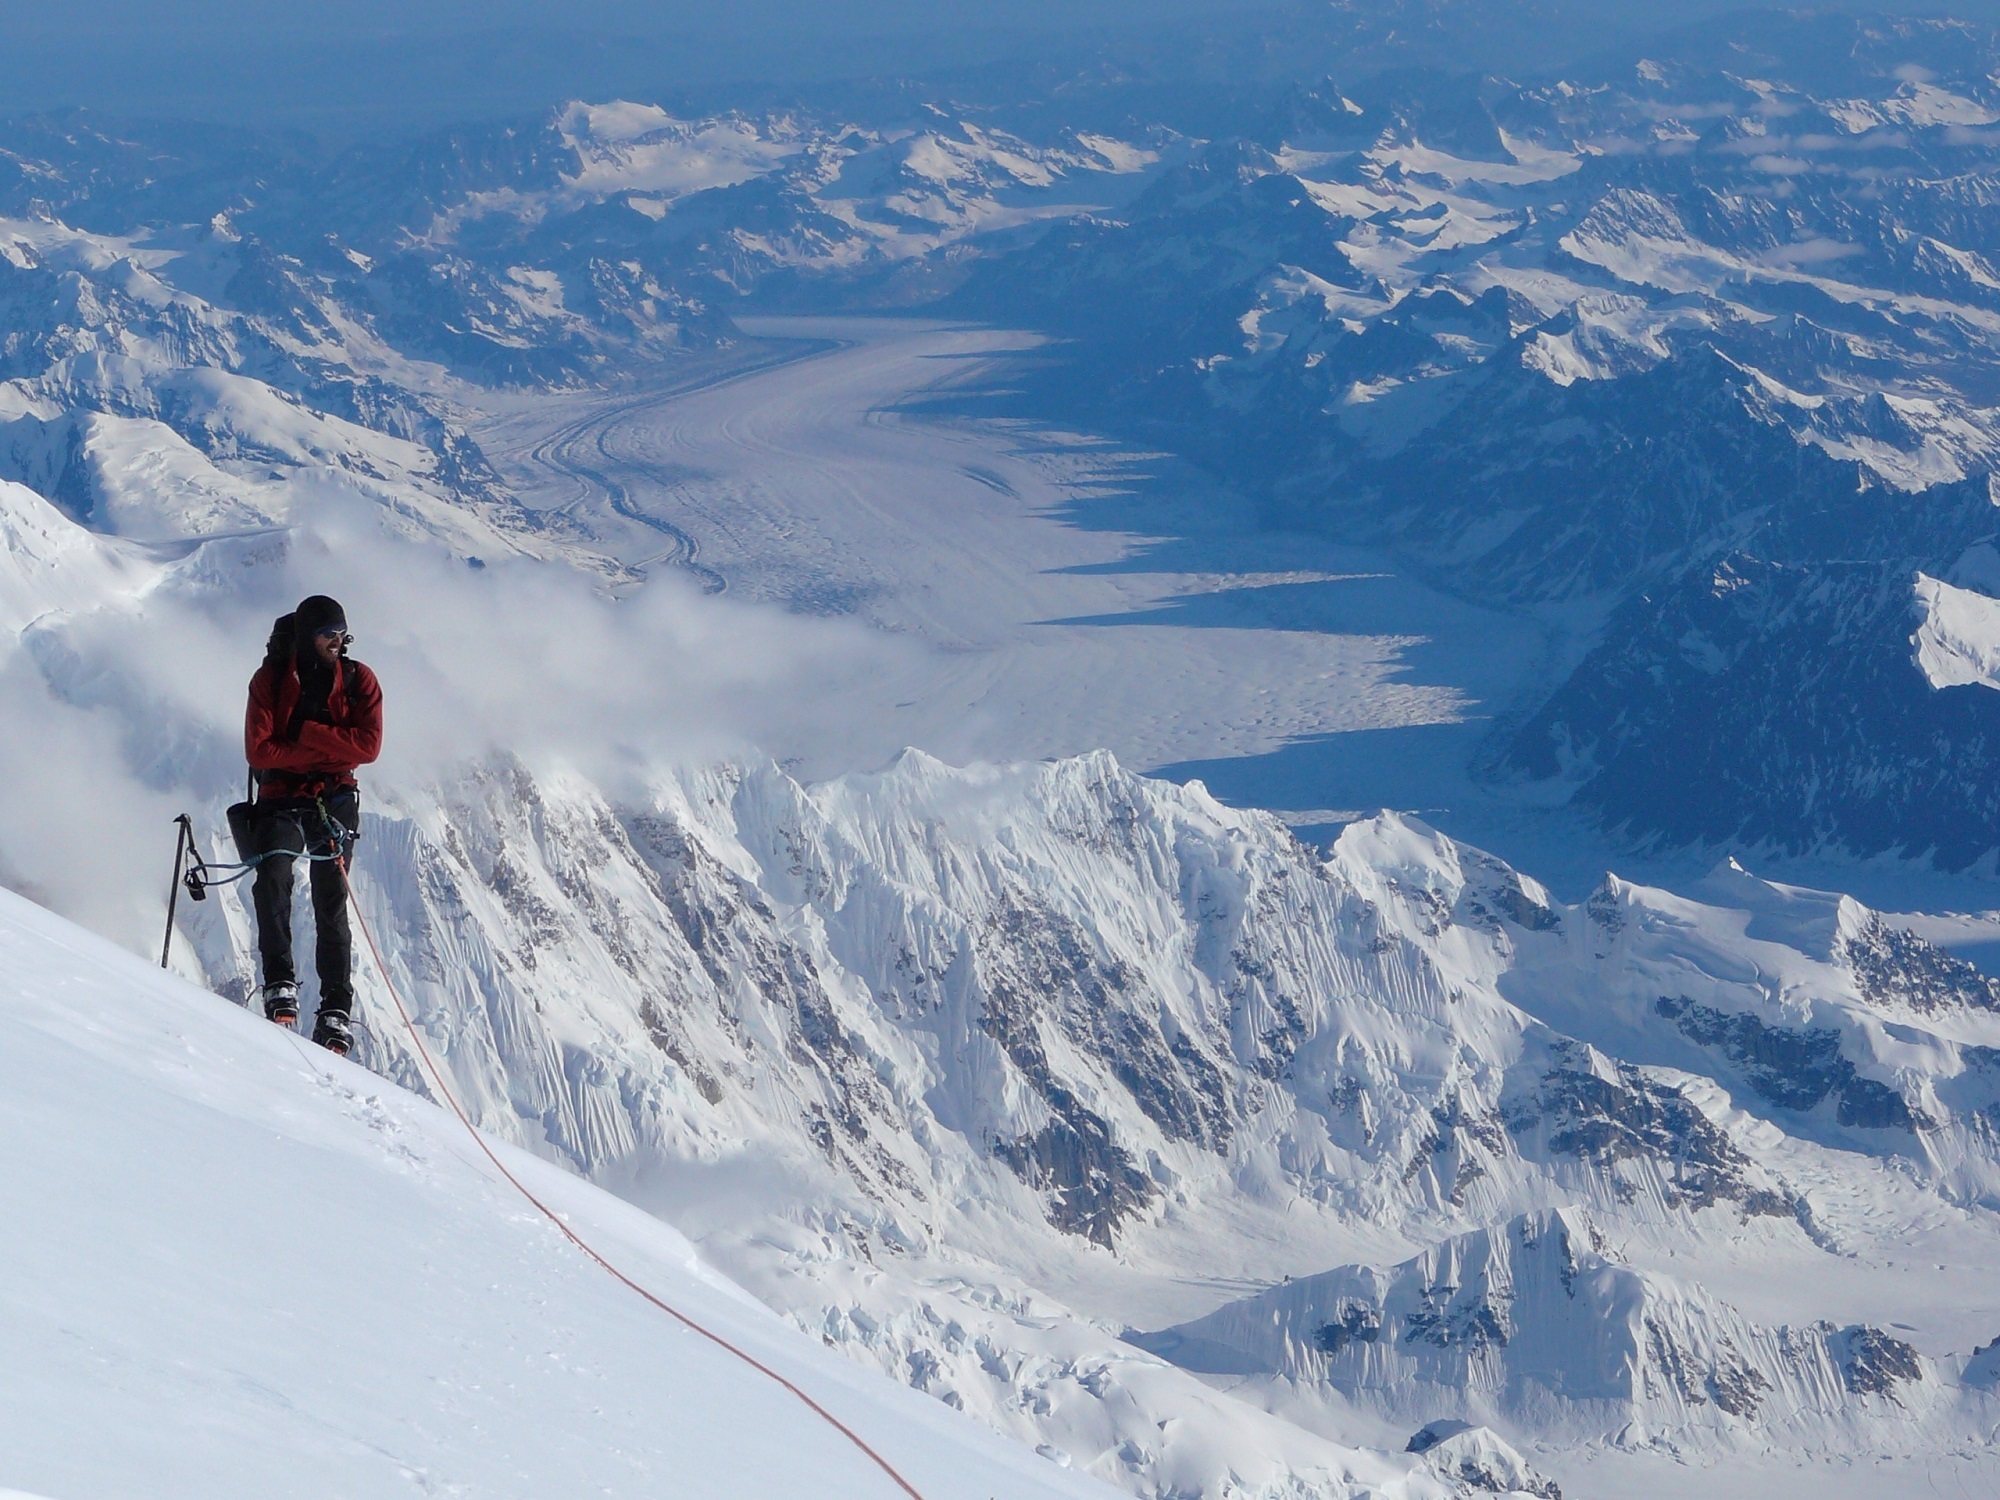
landscape, nature, person, mountain, snow, cold, winter, hiking, sport, adventure, view, peak, mountain range, recreation, freedom, extreme, extreme sport, skiing, ridge, summit, motivation, mountaineering, mountain climber, winter sport, outdoors, sports, trekking, resort, alps, downhill, ski, teamwork, top, piste, success, achievement, ski touring, nordic skiing, ski mountaineering, ski equipment, outdoor recreation, alpine skiing, mountainous landforms, geological phenomenon, telemark skiing